The Ex-Man

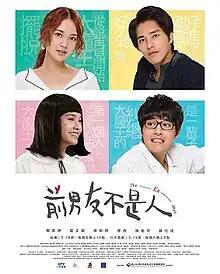

The Ex-Man is a 2018 Taiwanese television series starring Rainie Yang, Lan Cheng-lung, Johnny Lu and Li Xing. Filming took place from 27 July 2017 to 15 November 2017. The series first aired on TTV every Friday at 10:00 pm, beginning on 18 May 2018.